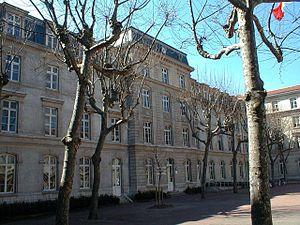
L'Institut d’études politiques de Lyon, couramment appelé Sciences Po Lyon, est une grande école française créée en 1948, spécialisée dans l'enseignement des sciences sociales et politiques et des relations internationales. Il est situé à Lyon, administrativement rattaché à l'université Lumière Lyon 2 et associé à l'université de Lyon. Il est l'un des dix instituts d'études politiques de France.